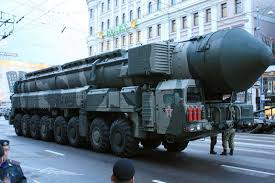
Label: Air Defense